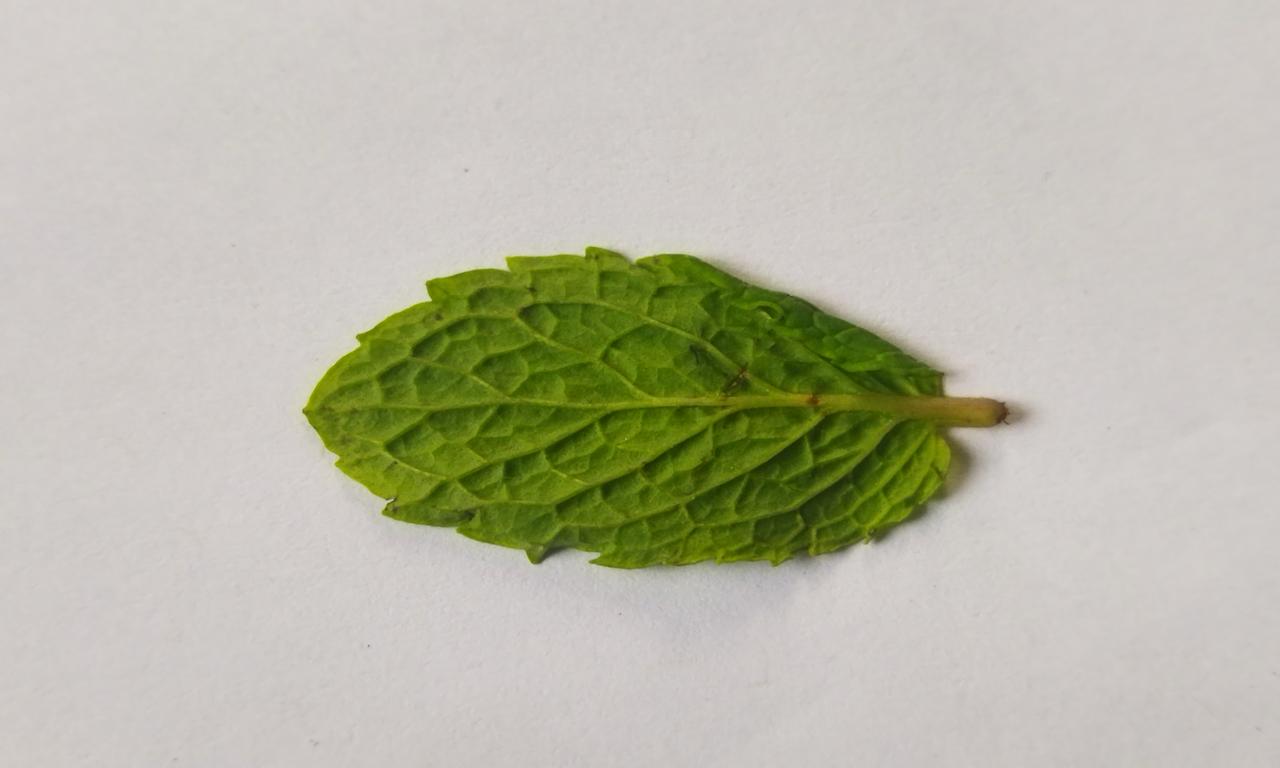
Label: Fresh